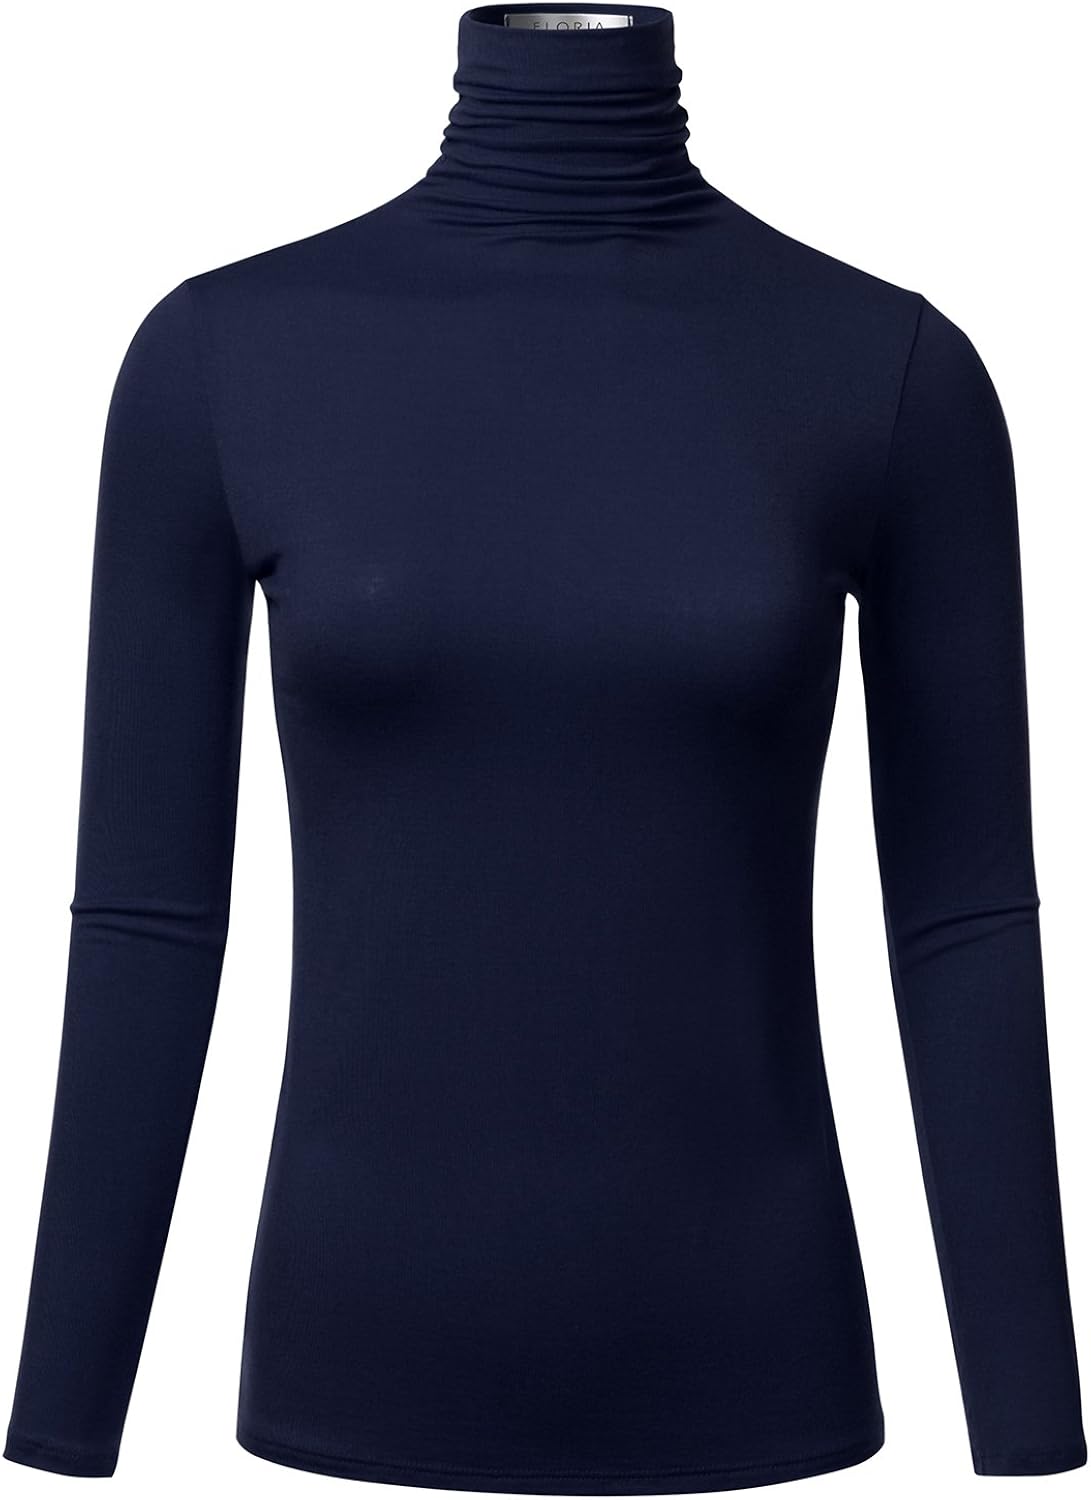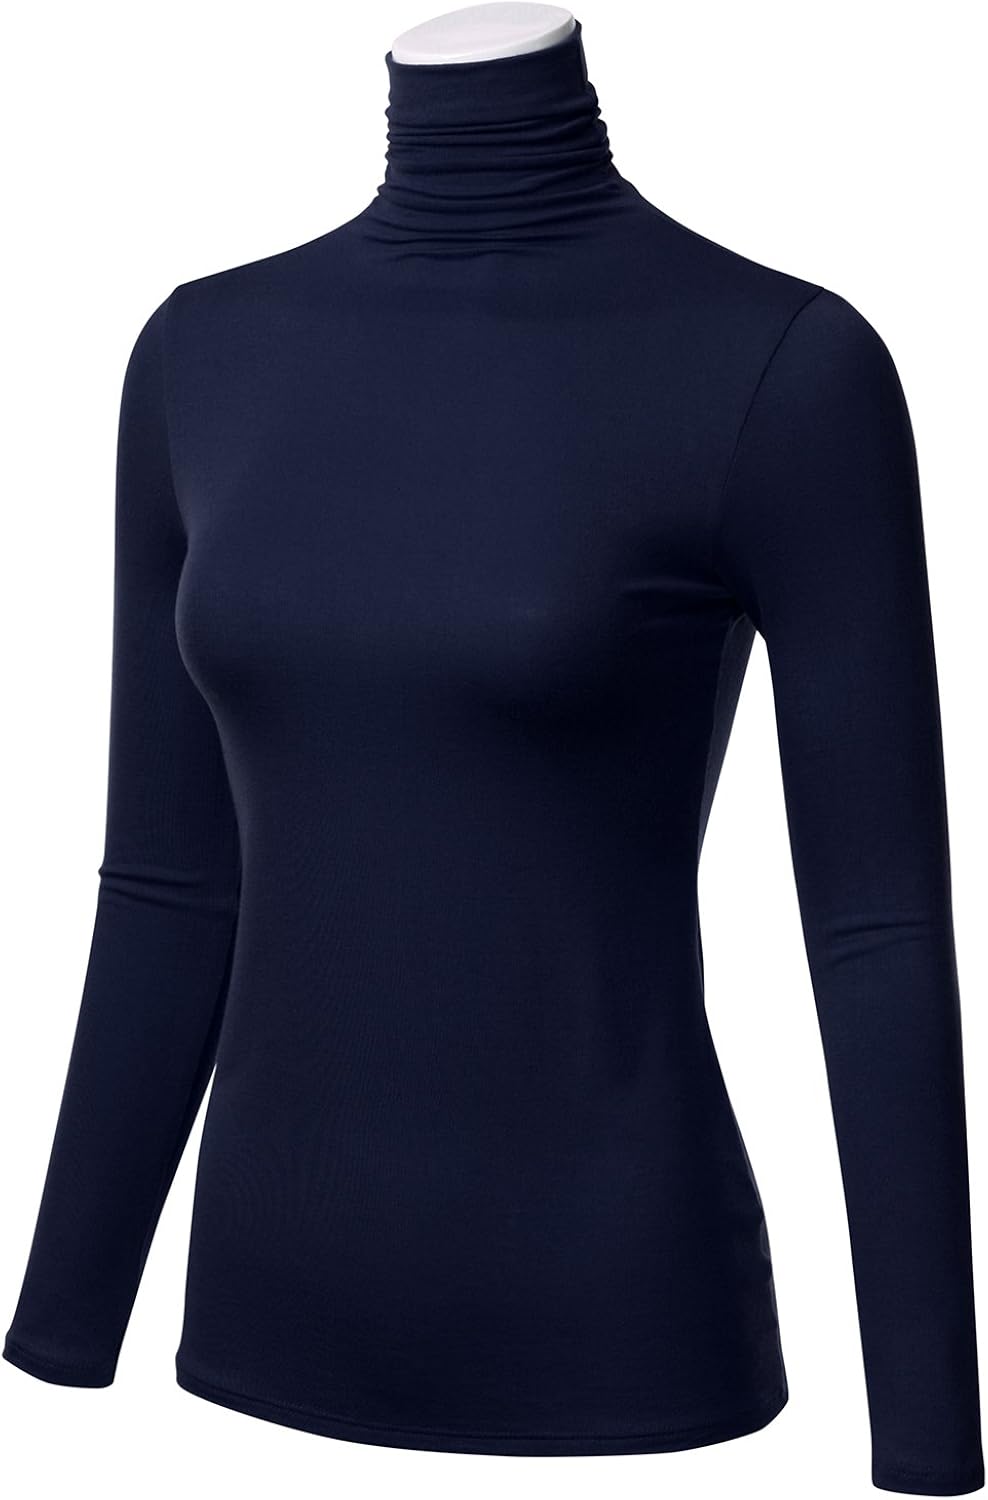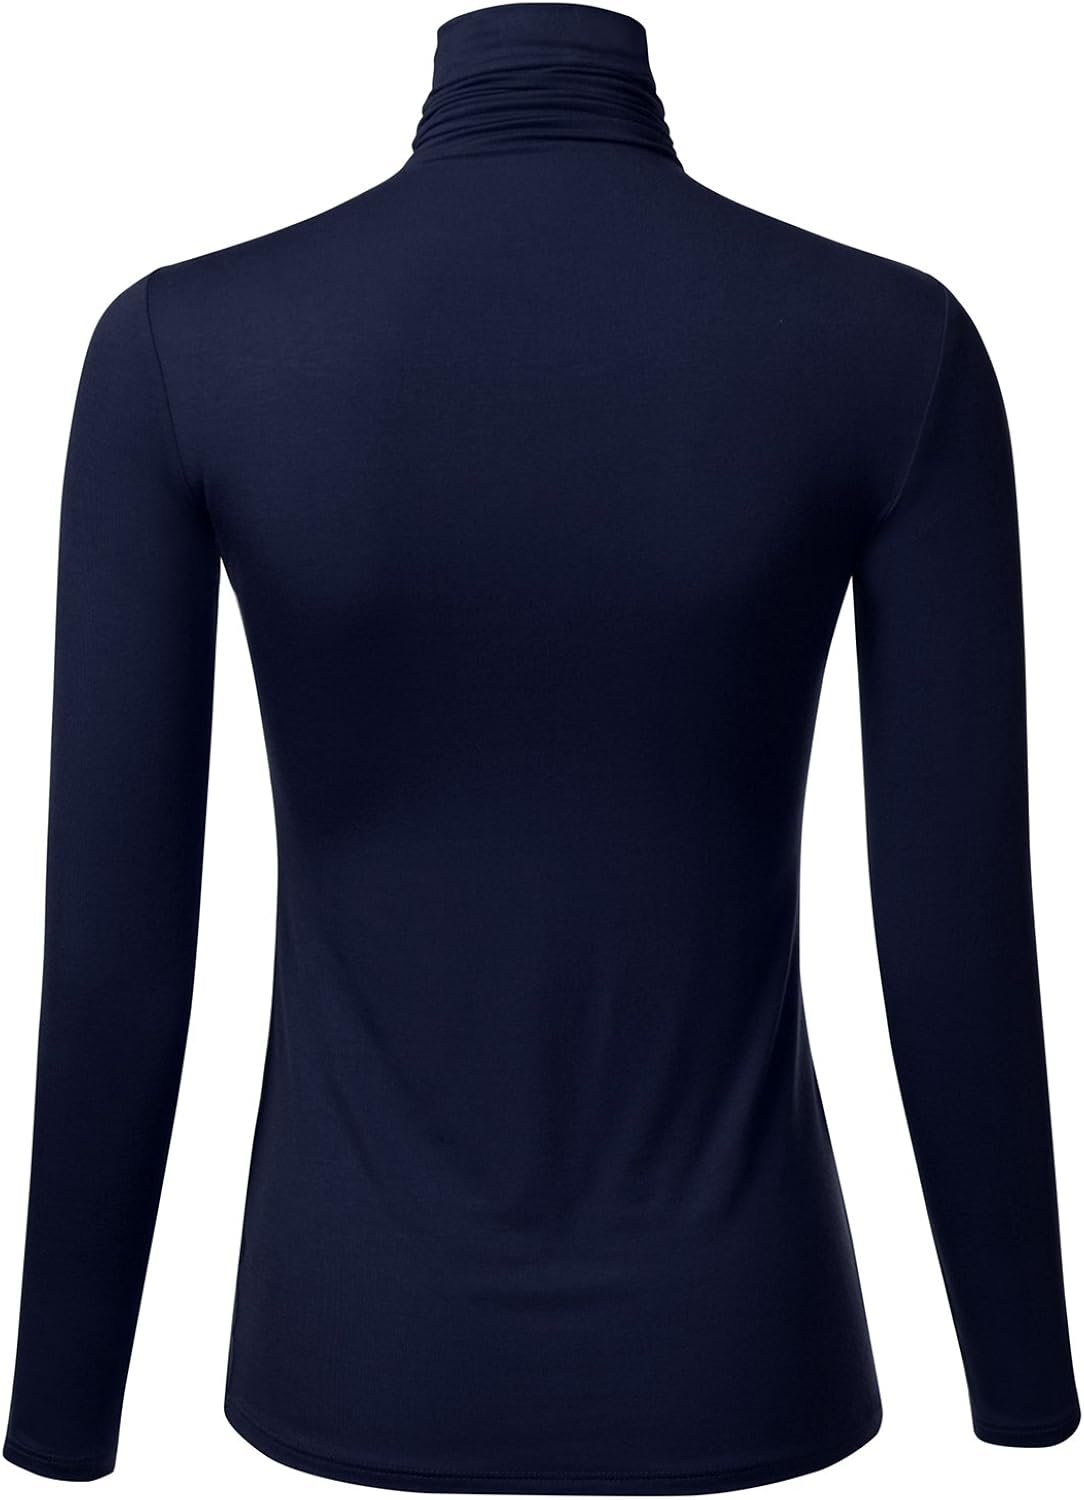
FLORIA Women's Long Sleeve Lightweight Slim Turtleneck Top Pullover (S-3XL)
Category: AMAZON FASHION
FLORIA Women Slim Fit Long Sleeve Jersey Lightweight Turtle Neck T-Shirt Top
Features: 95% RAYON / 5% SPANDEX | Made in USA | Pull On closure | Long Sleeve Lightweight Turtleneck Top Pullover Sweater | Silky Super Soft and Smooth Texture | Slim Fit Turtleneck Top / Casual Wear and Great Comfortable Fitting For All Sizes | Please Check the Size Chart Provided From Us To Ensure Your Order | Color disclaimer: Due to monitor settings and monitor pixel definition, we cannot guarantee the color that you see will be exact from the actual color of the product.